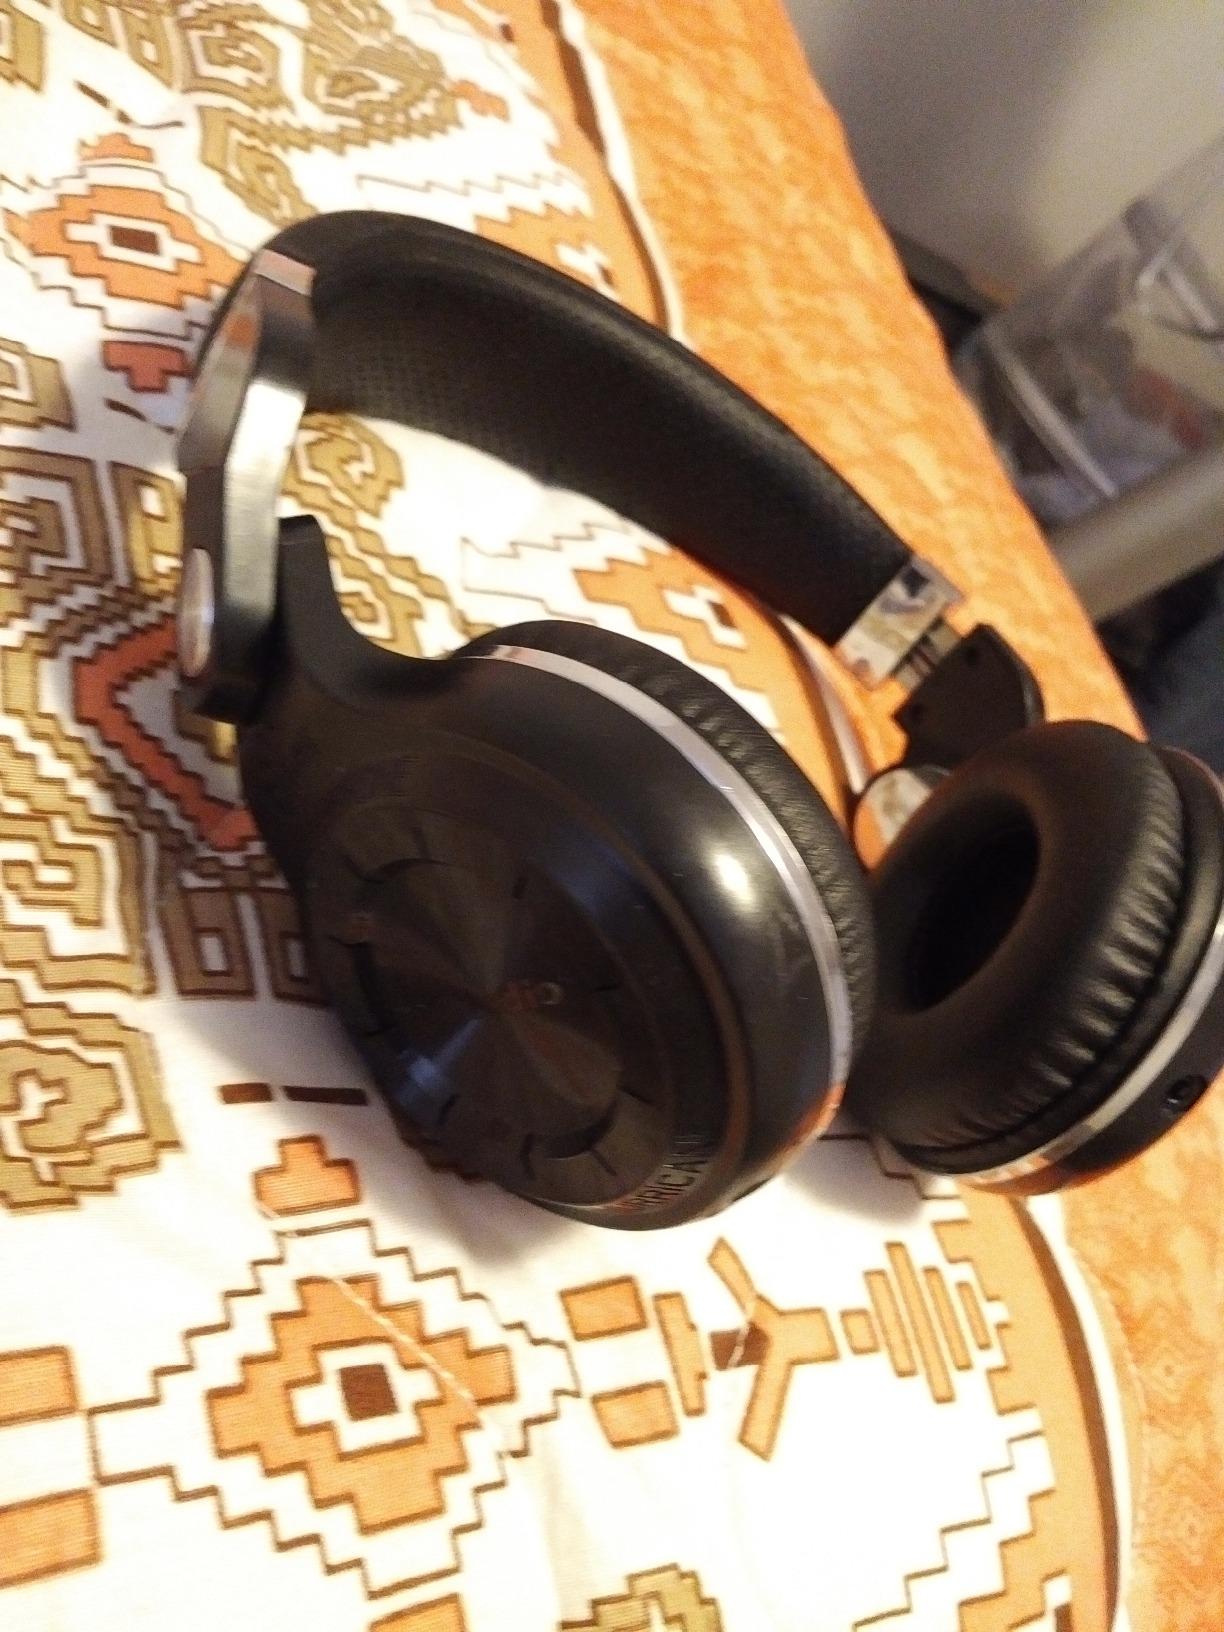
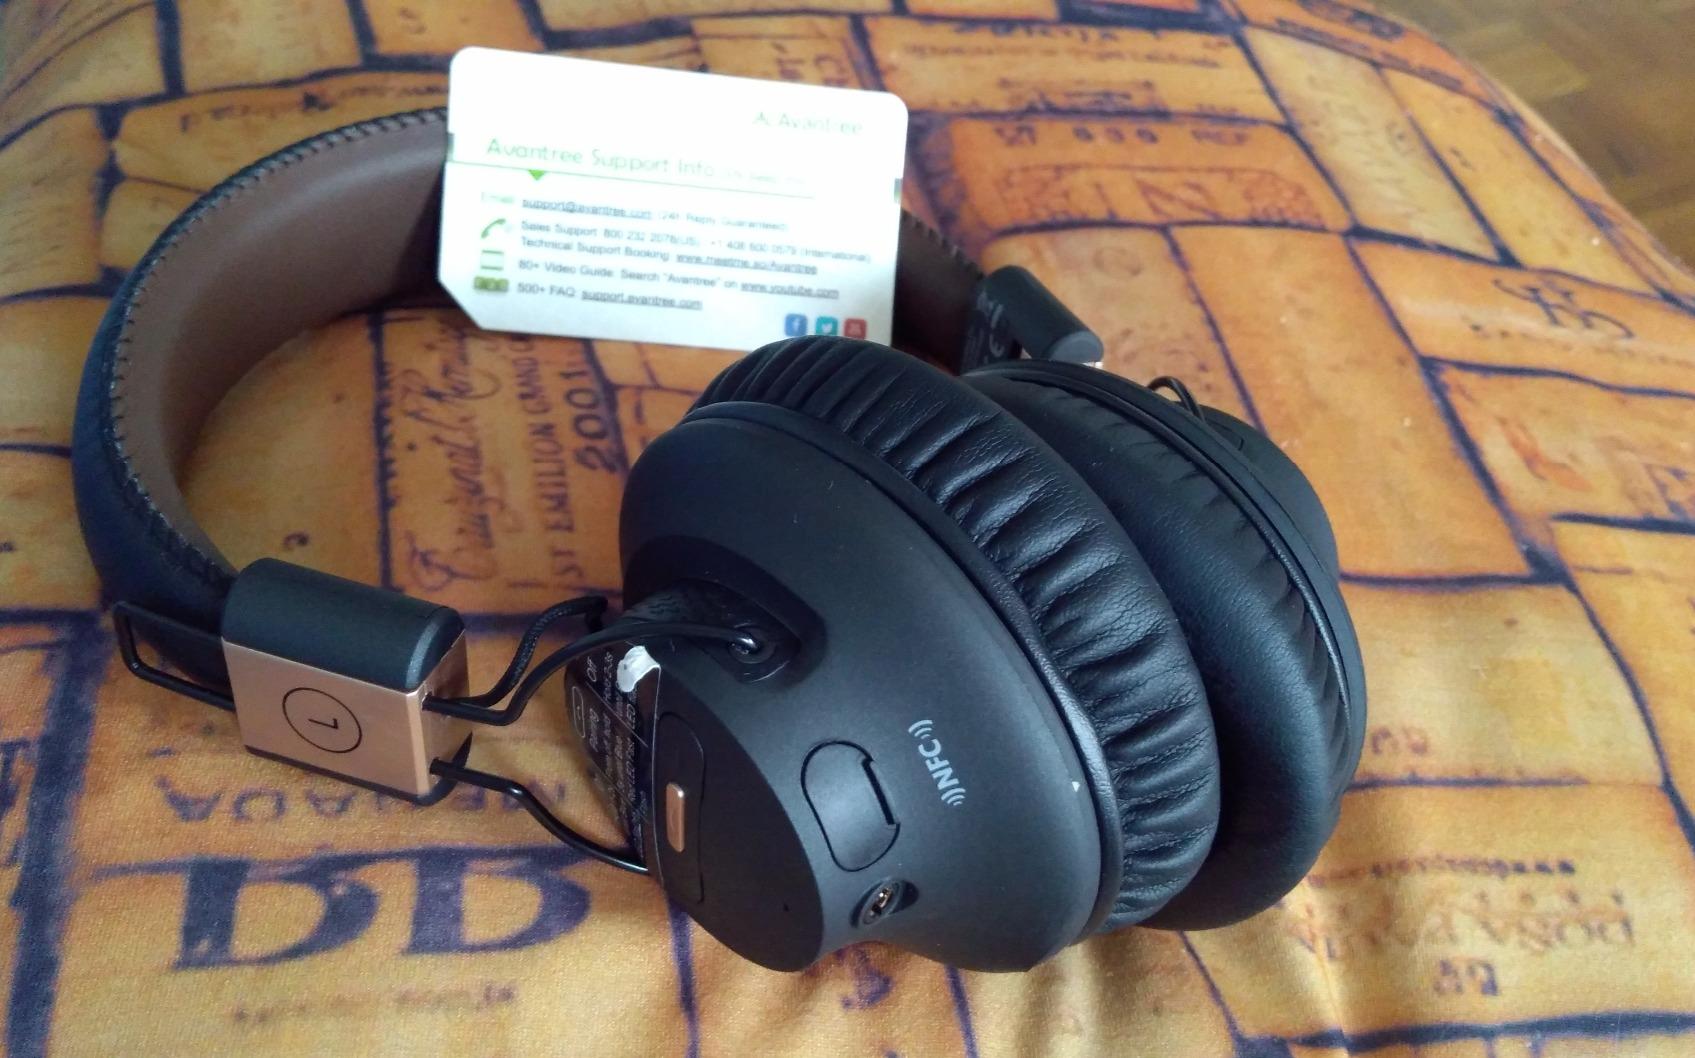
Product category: headphones
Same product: no